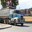
Label: truck